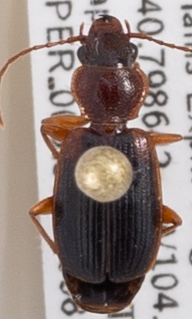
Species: Cymindis planipennis
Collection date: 2018-08-16
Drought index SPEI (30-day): -0.156
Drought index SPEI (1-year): -0.764
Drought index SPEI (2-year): -0.508